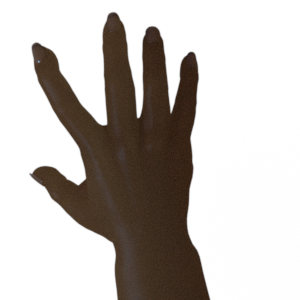
Label: paper